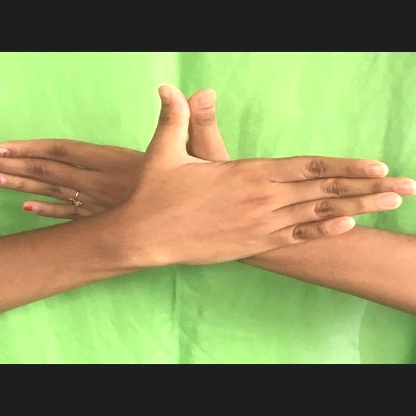
Mudra: Garuda